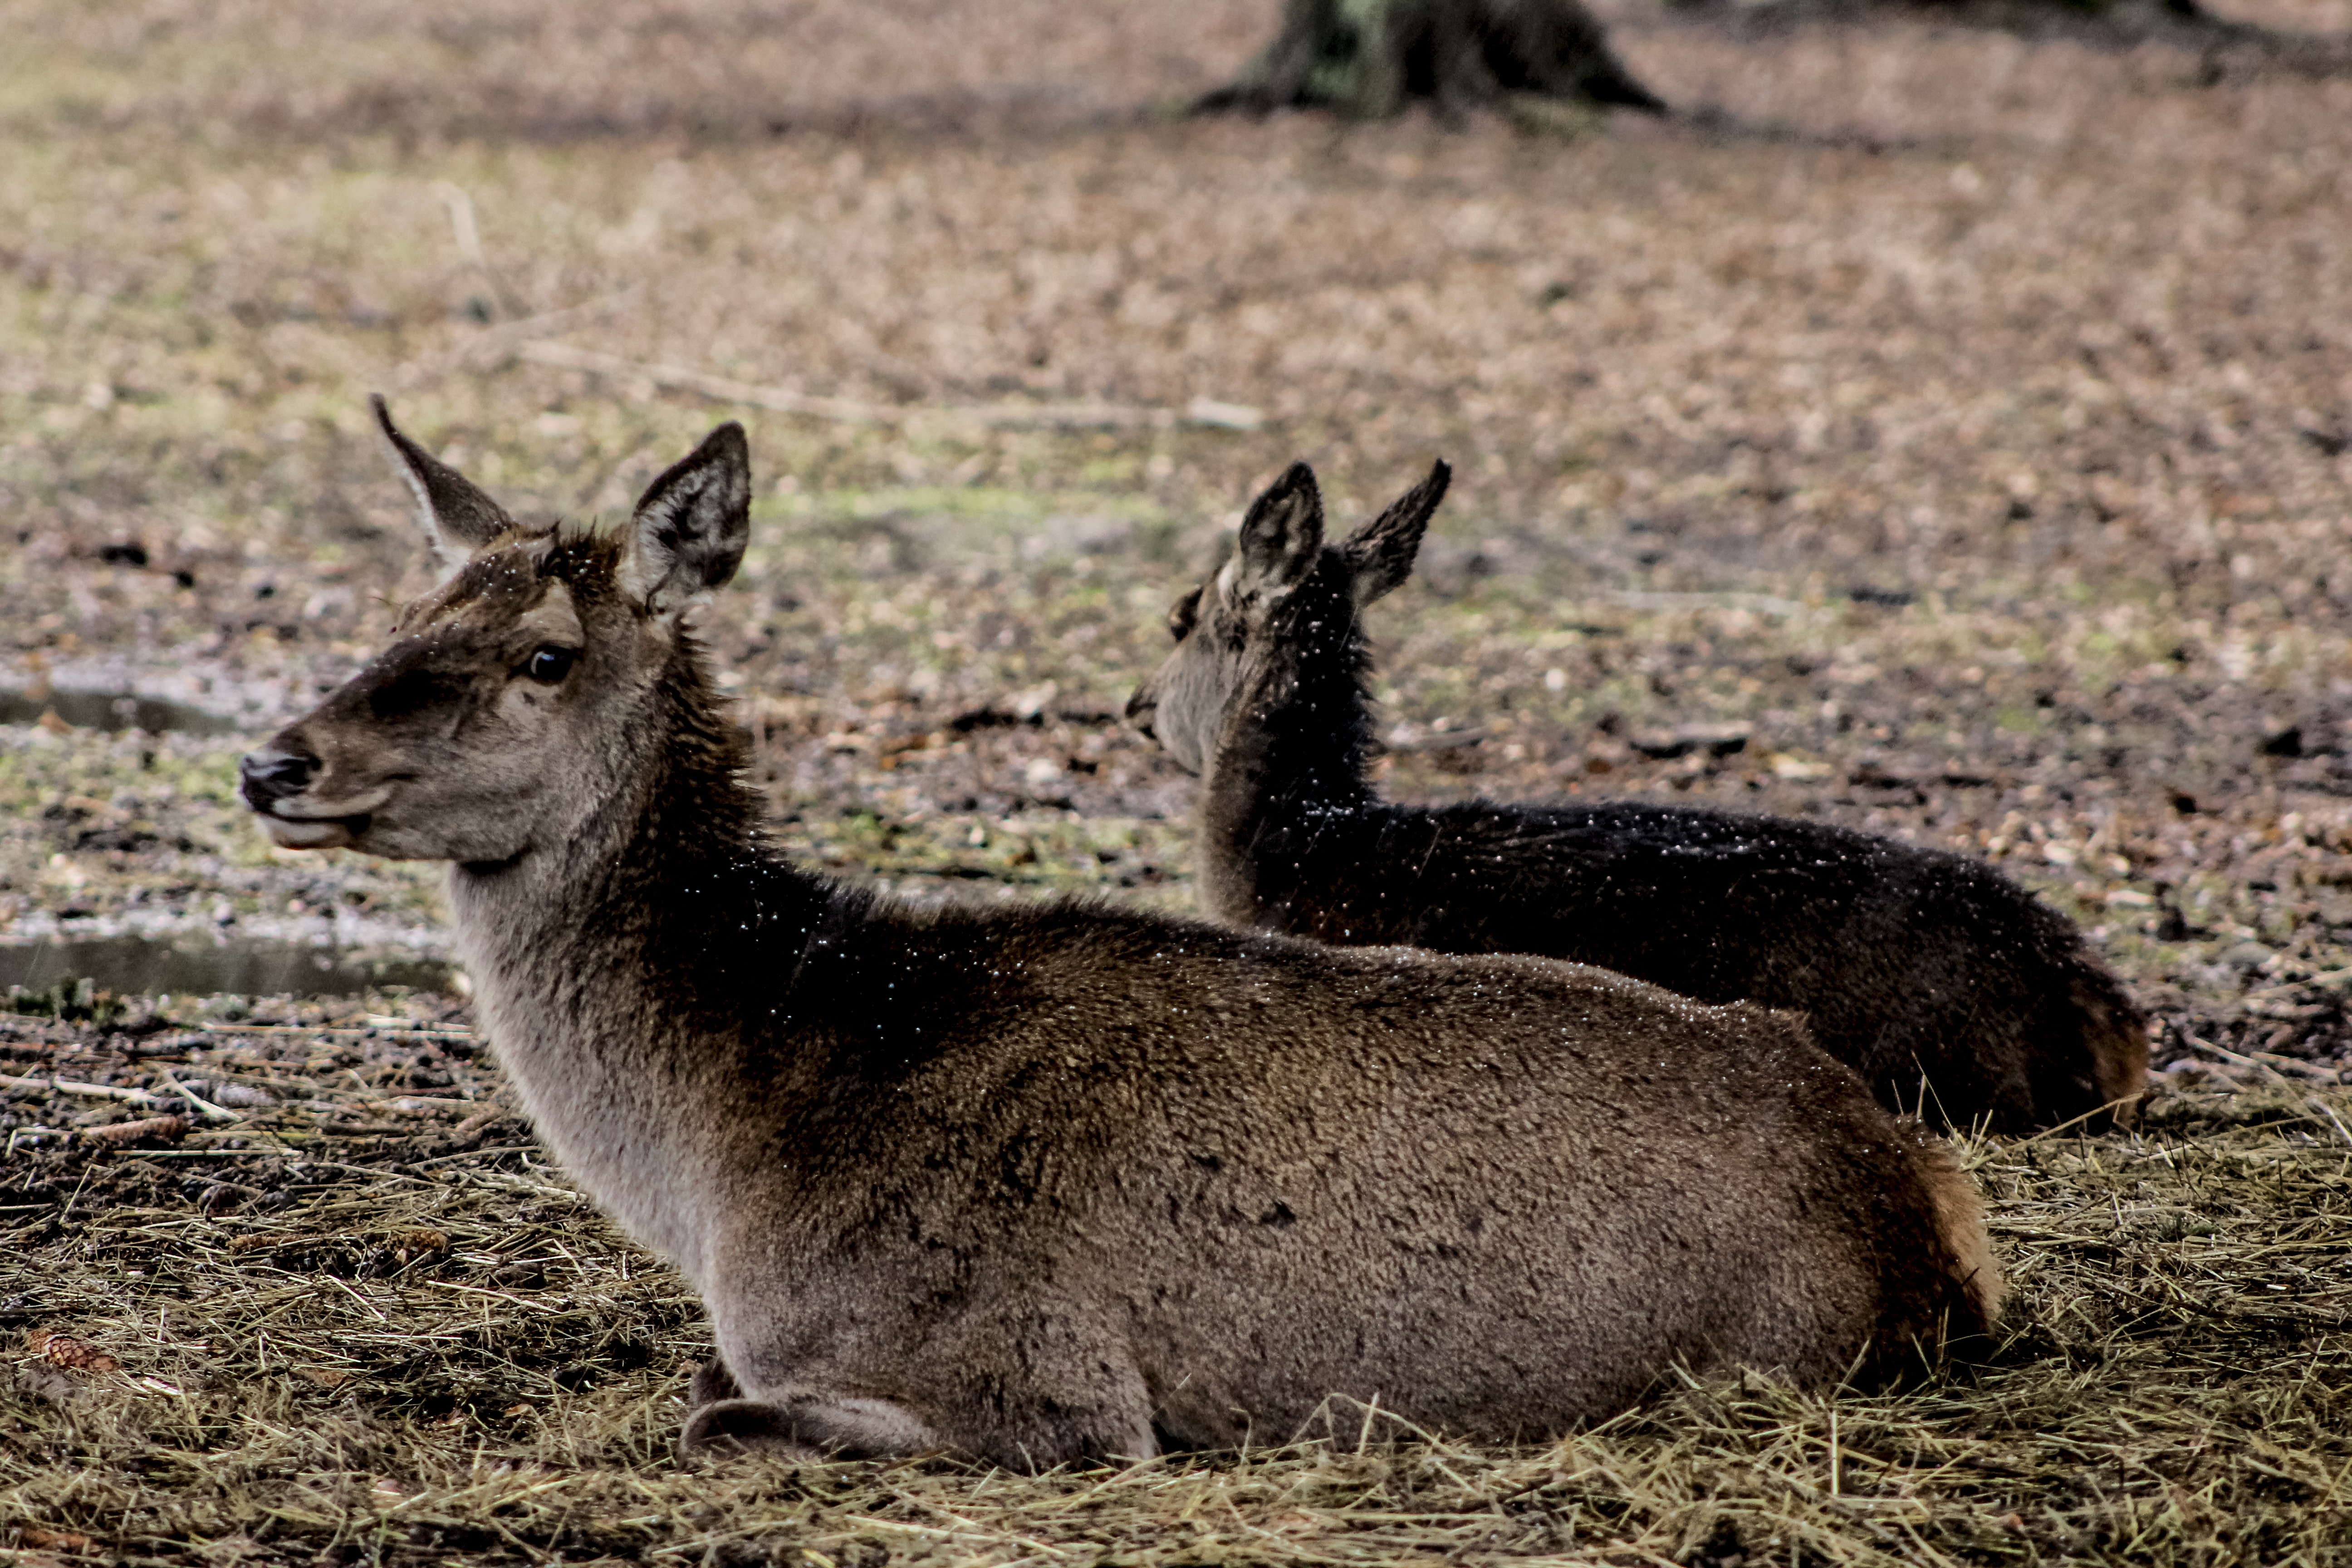
wildlife, mammal, fauna, doe, poland, vertebrate, marsupial, demonstration reserve, a female deer